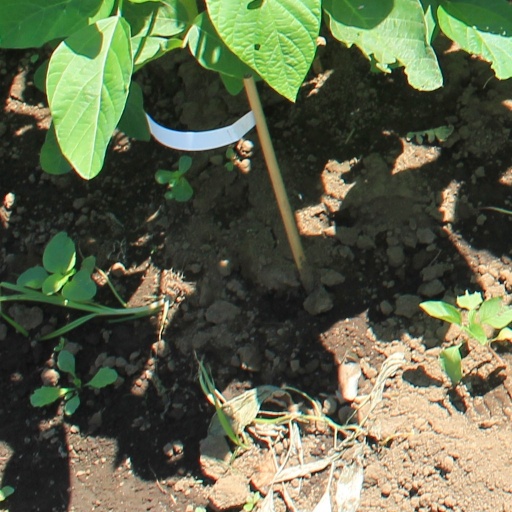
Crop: soybean